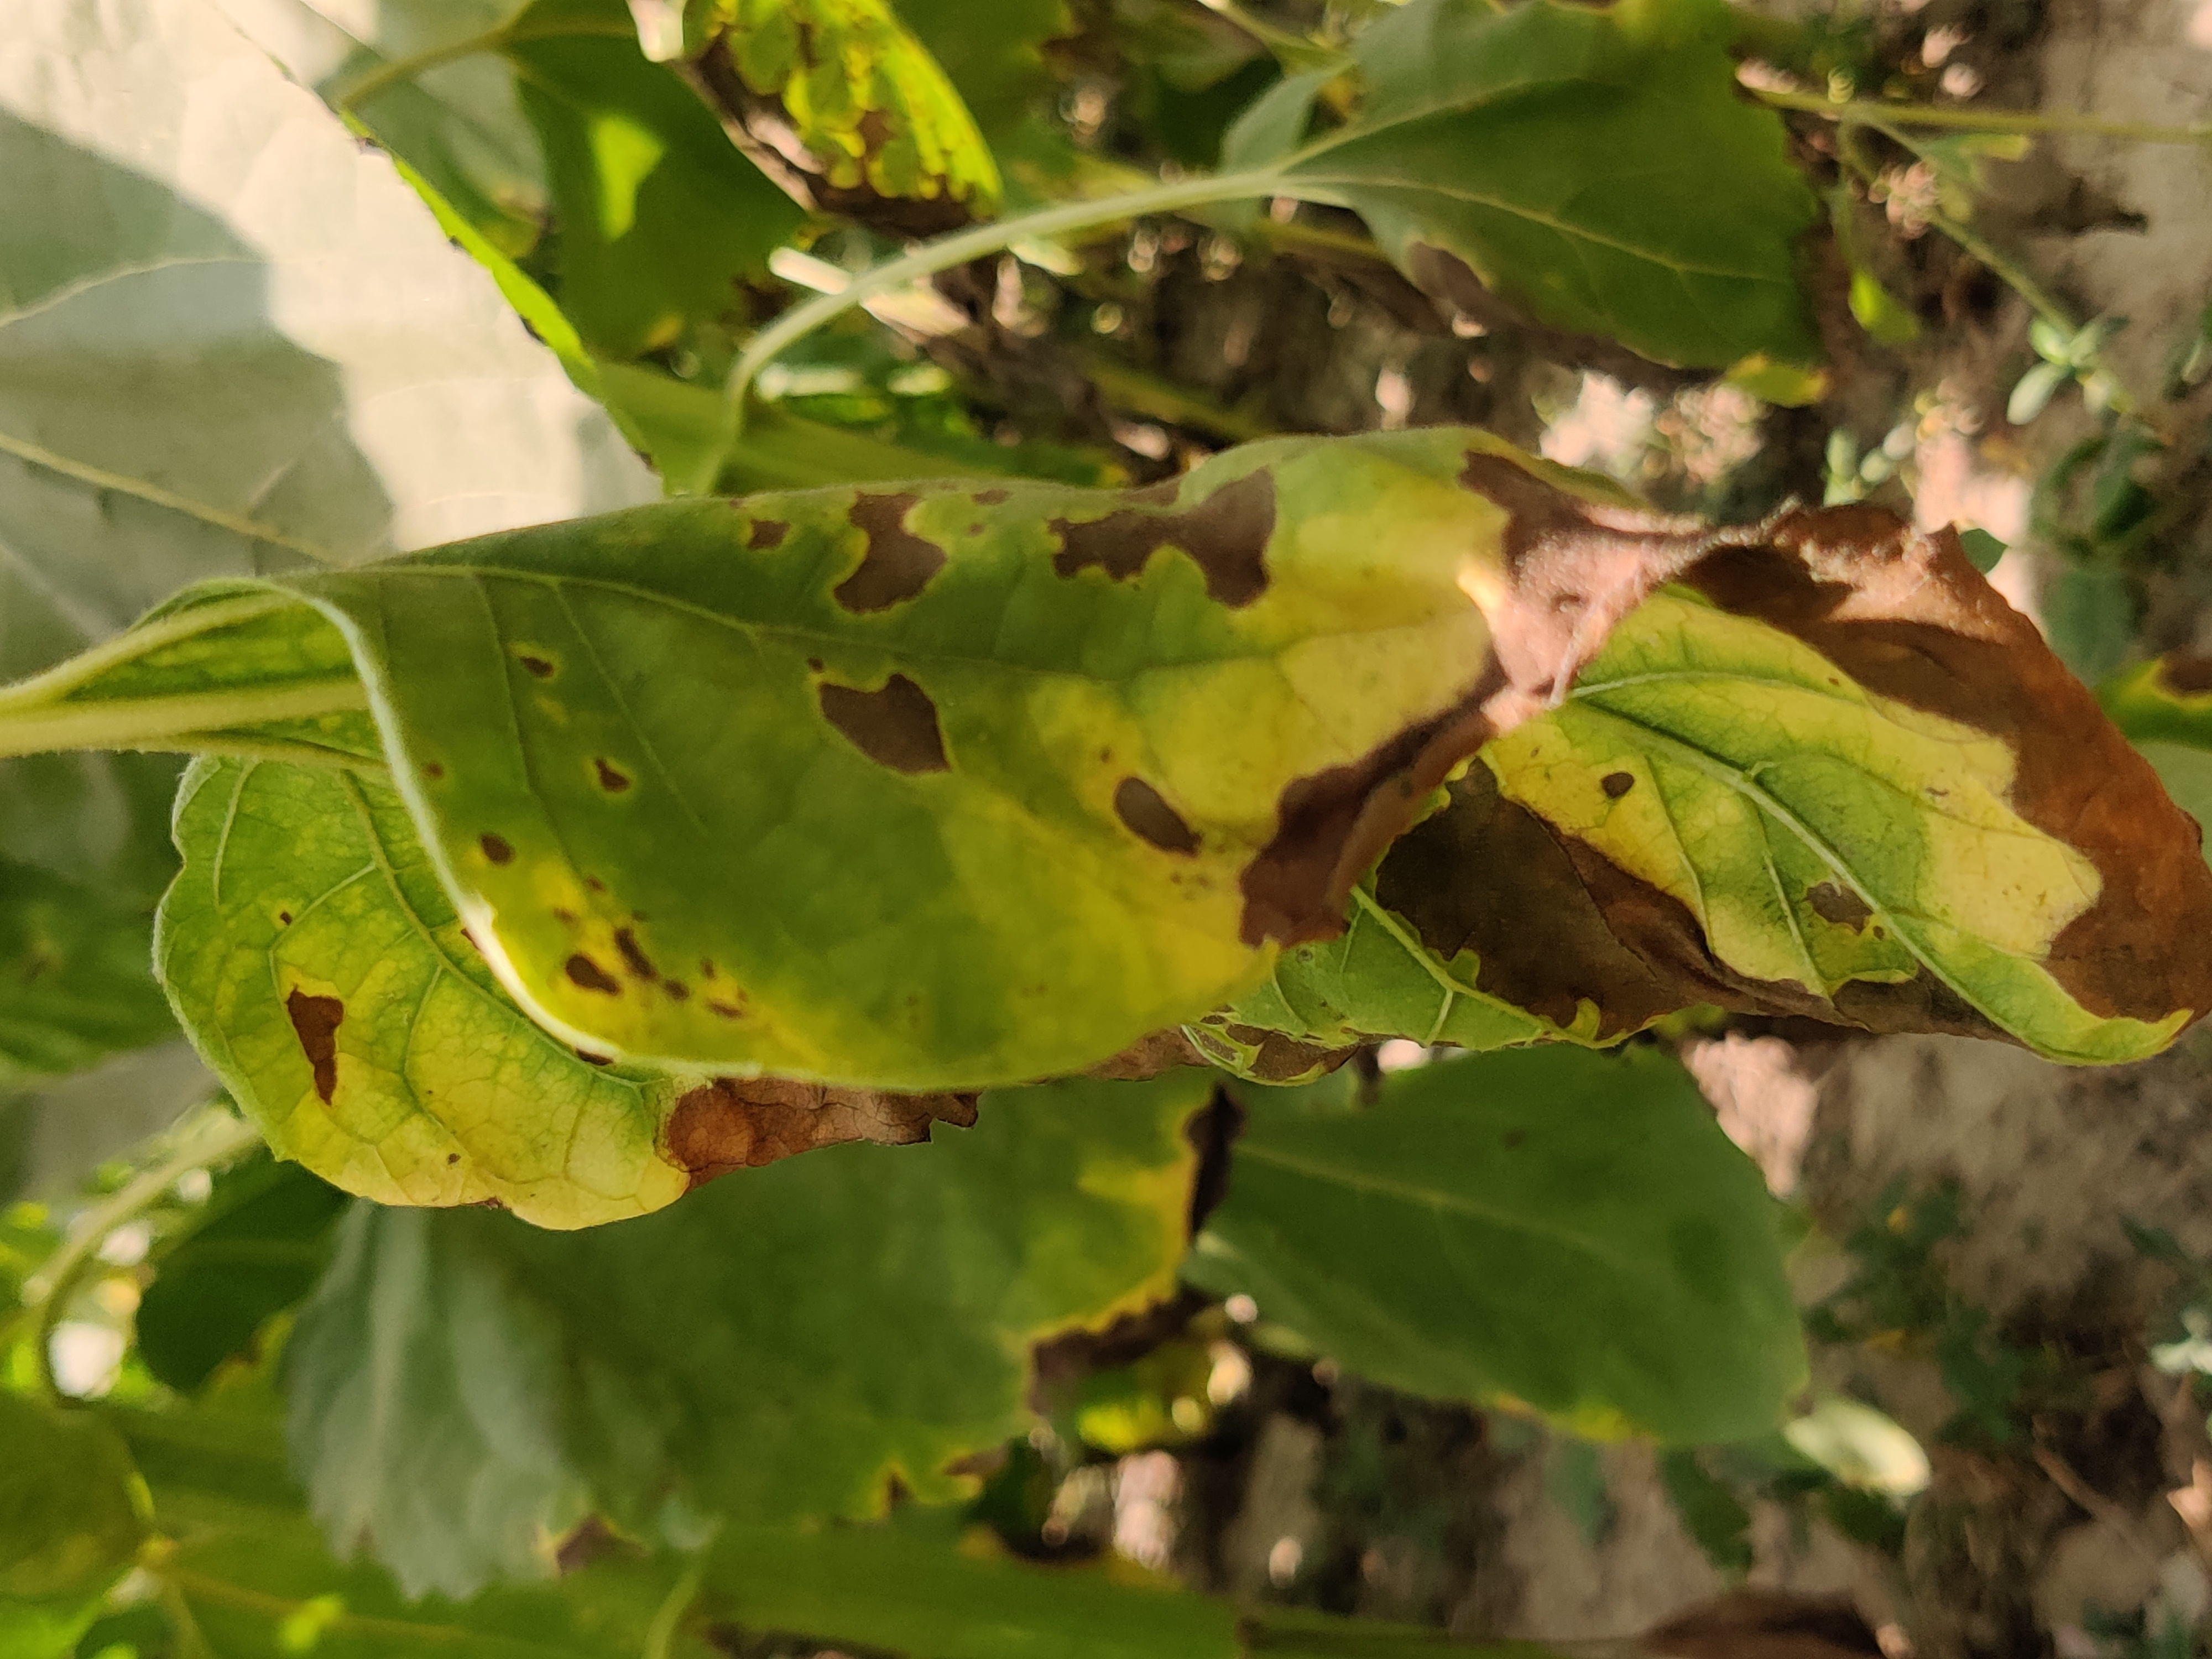
Label: Leaf_scars